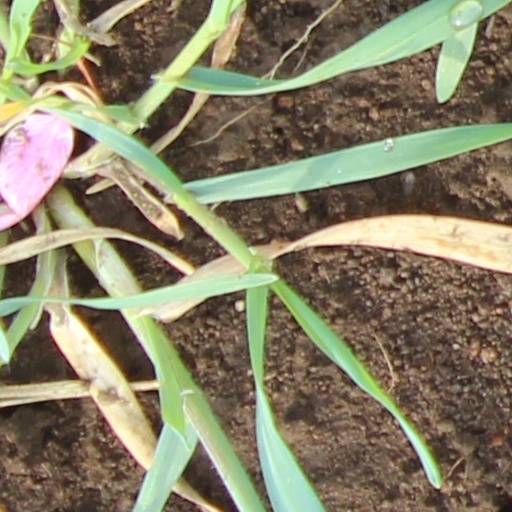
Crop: wheat